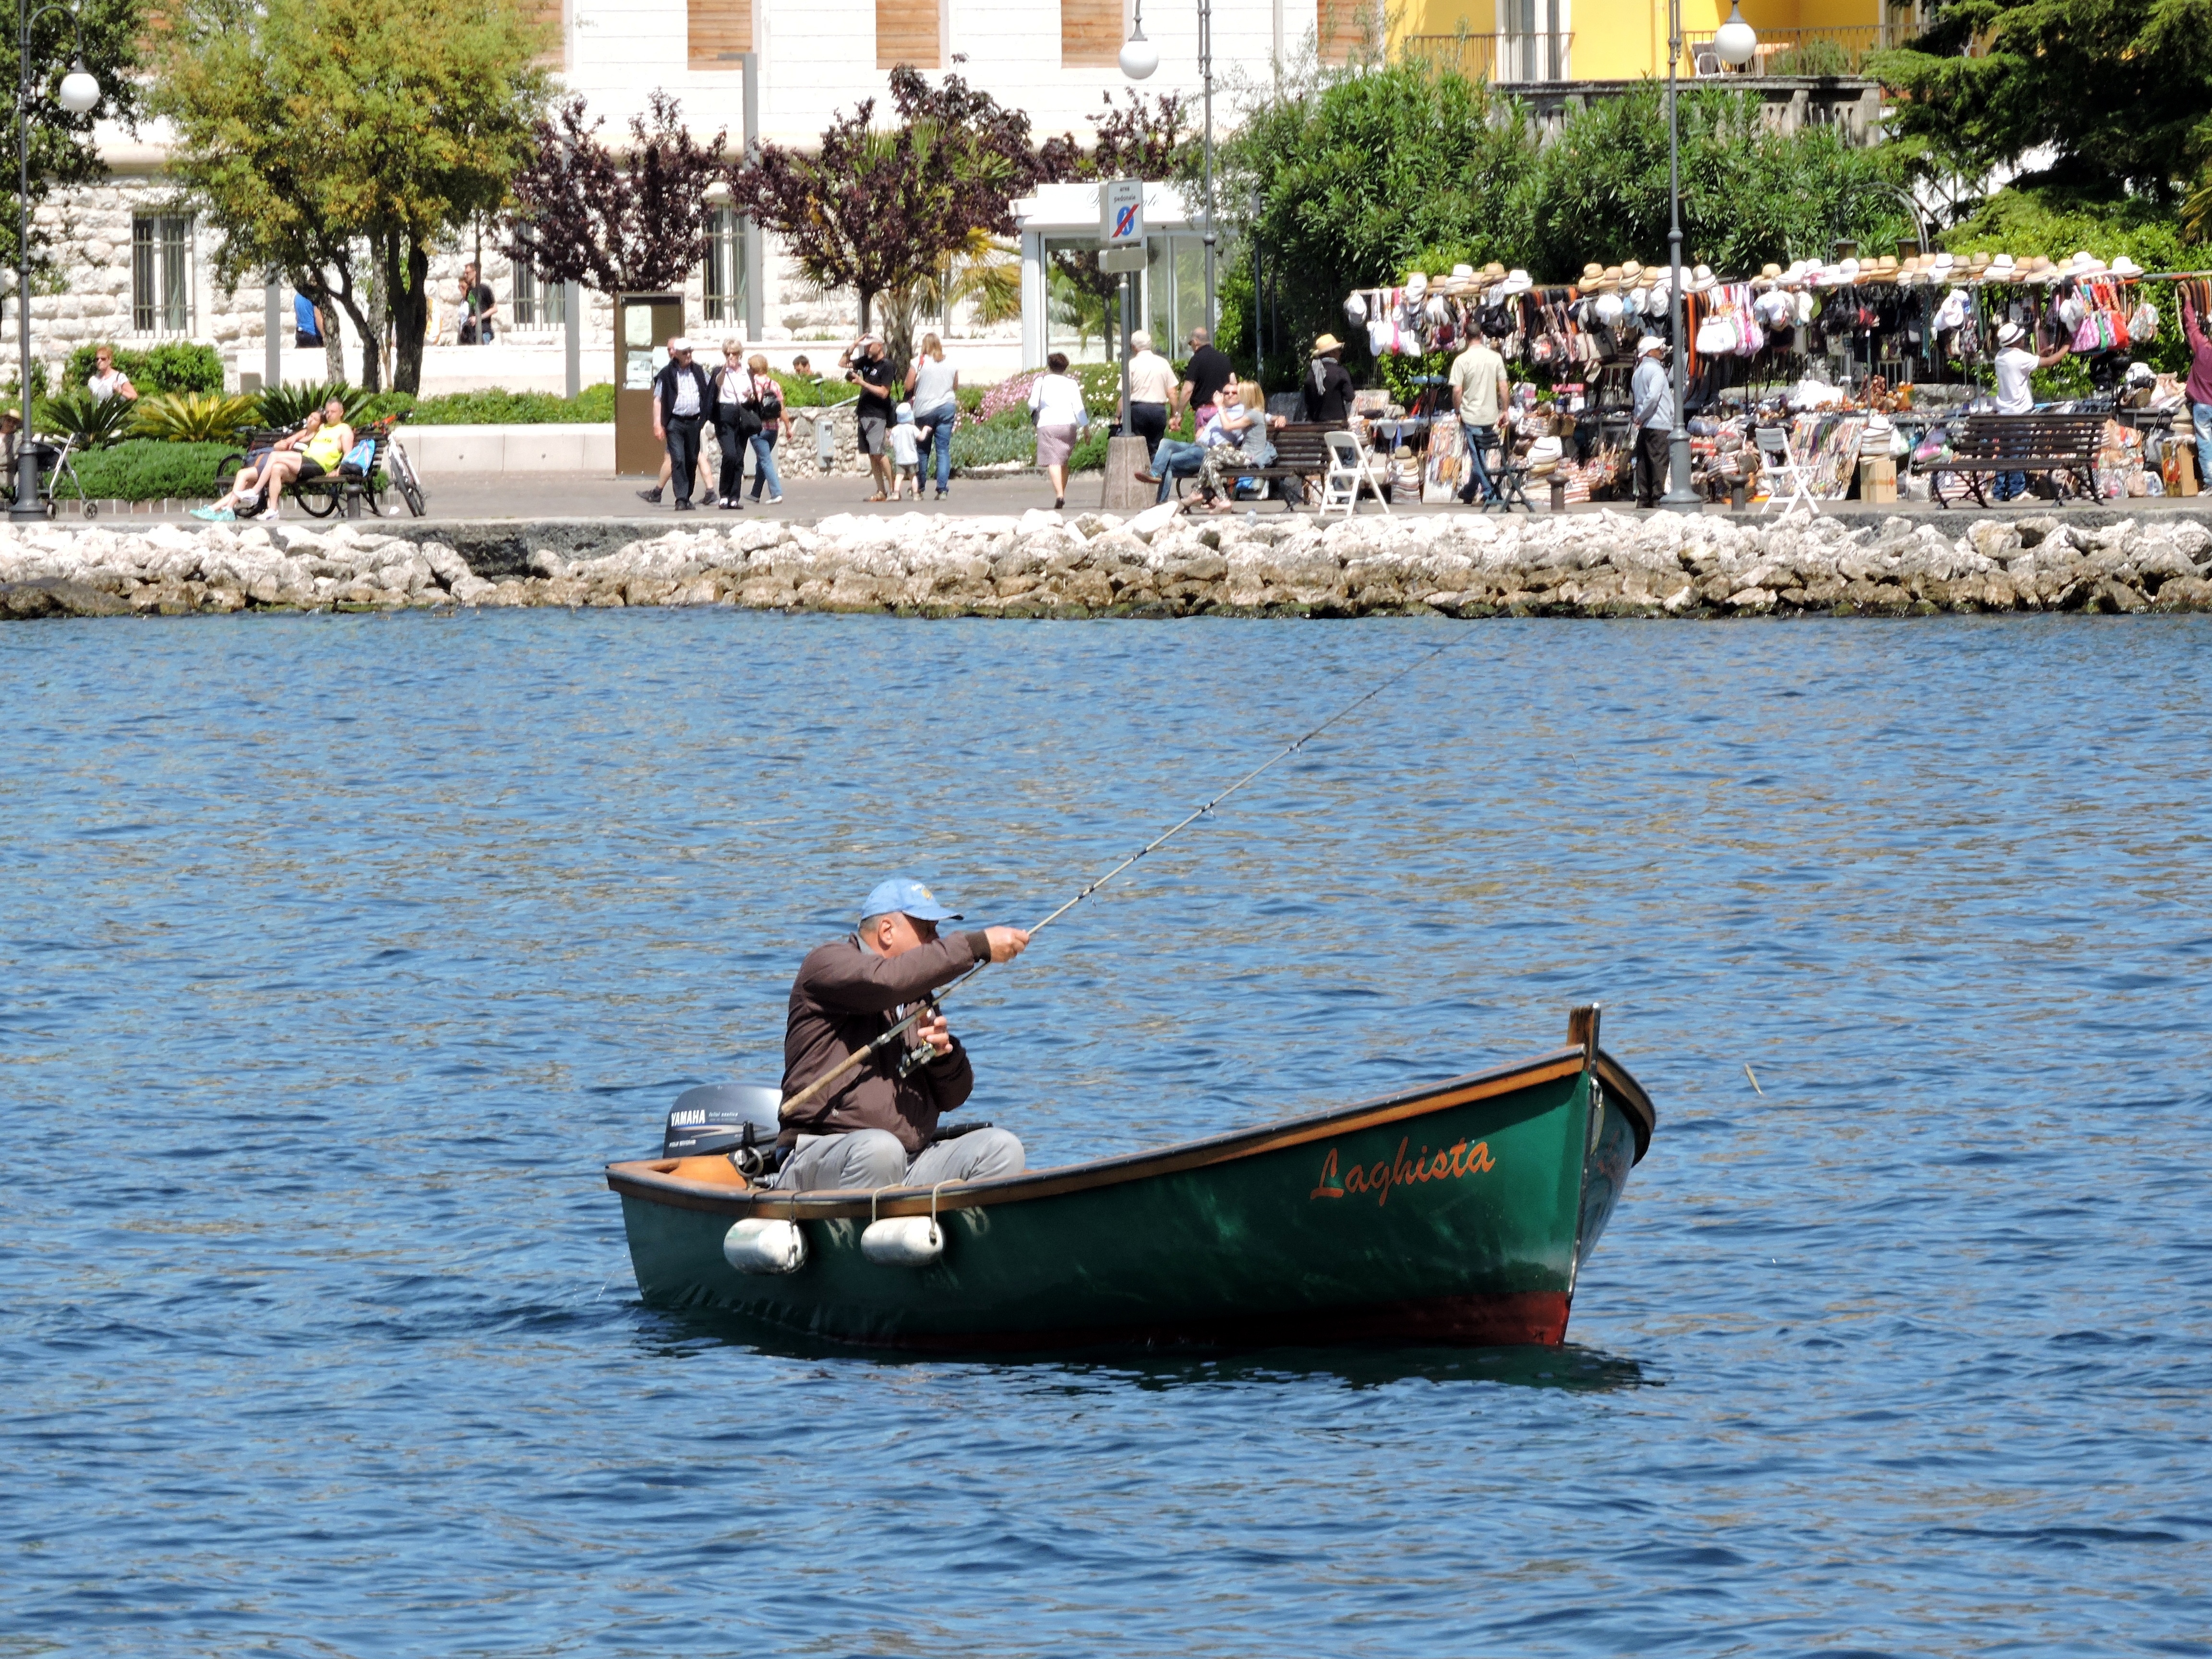
sea, water, boat, lake, river, canoe, paddle, vehicle, fisherman, garda, boating, costa, watercraft, rowing, riva, remi, watercraft rowing